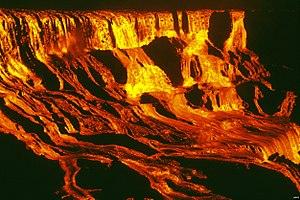
Cascades de lave issue du Mauna Ulu se déversant dans le cratère Alae, Kilauea, Hawaï, États-Unis
Le Mauna Ulu, toponyme hawaïen signifiant littéralement « montagne grandissante », est un cône volcanique situé sur les pentes du Kīlauea, le volcan le plus actif de l'île d'Hawaï, aux États-Unis. Il s'est formé au cours de l'éruption du Kīlauea entre 1969 et 1974, à l'époque l'éruption la plus importante depuis l'arrivée des Américains sur l'archipel d'Hawaï. Débutée le 24 mai 1969 et après deux épisodes marqués par l'apparition de fontaines, de lacs, de coulées et de cascades de lave qui ont atteint l'océan Pacifique, l'éruption s'achève le 22 juillet 1974 soit après plus de cinq ans d'activité. Le lieu constitue depuis lors l'élément le plus important du paysage visible à partir du sommet du cône de Puʻu Huluhulu. Il est accessible par le Napau Crater Trail au terme d'une randonnée de quelques heures.
Le ʻAlae ou ʻAlealea est un lac de lave solidifié et un ancien cratère volcanique des États-Unis situé à Hawaï, sur les flancs du Kīlauea.